Ukanthamalai Murugan Kovil

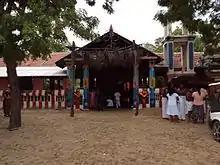
Temple of Lord Murugan in Ukanthamai.

So many folklores bring the antiquity of Ukanthai Temple to Katirkamam. It attracted the Katirkamam pilgrims from immemorial time. The top of the hillock has been cited as one of the places where a divine katir / Vel from Lord Skanda struck. Veddas preserved the sanctity of the place with a simple shrine of stick and ola leaves. According to another myth, the third spear from the hand of Lord Murugan reached here and came to rest on this hilltop, making it a favorite site for Murukan worship. There is yet a third myth according to which, Murugan and his sweet heart Valli arrived in stone boats (which still rest on the beach) to reside on top of the Ukanthai Malai.